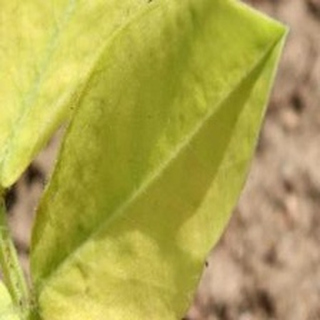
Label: groundnut_nutrition_deficiency